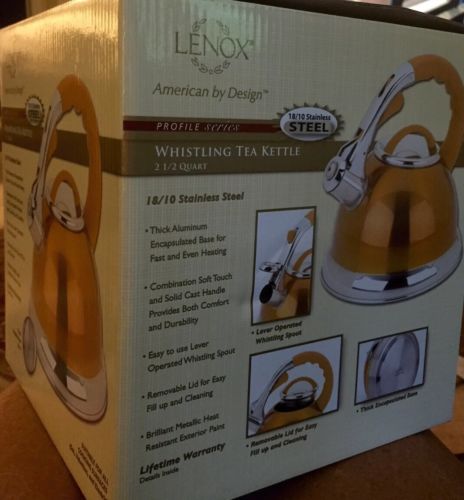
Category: kettle